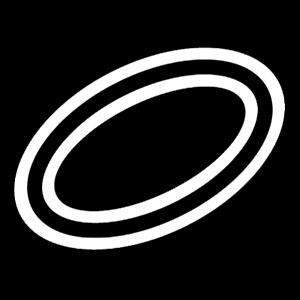
Symbole de signalisation routière français. SU4 - Indique une rocade.